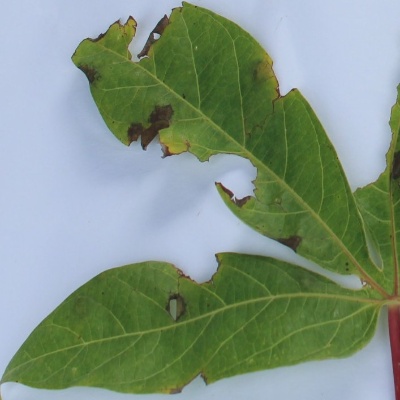
Crop: Cassava
Condition: brown spot